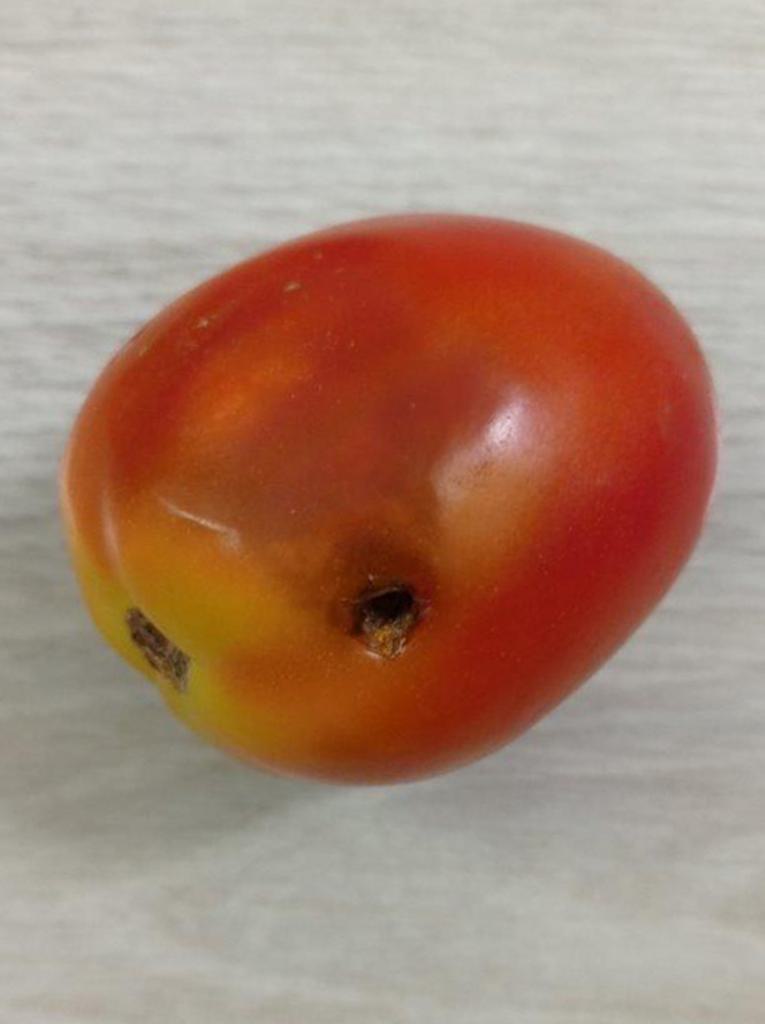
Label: Rotten